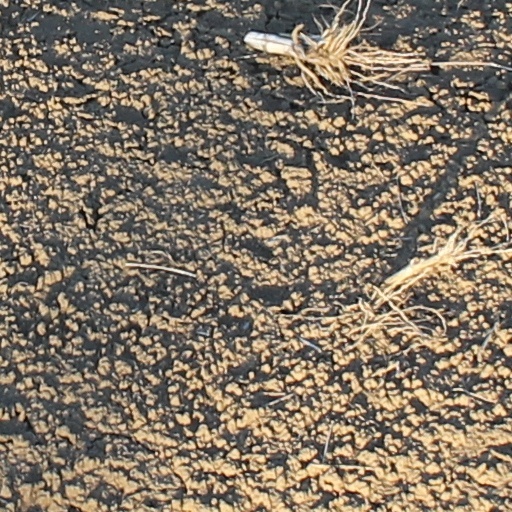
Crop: wheat